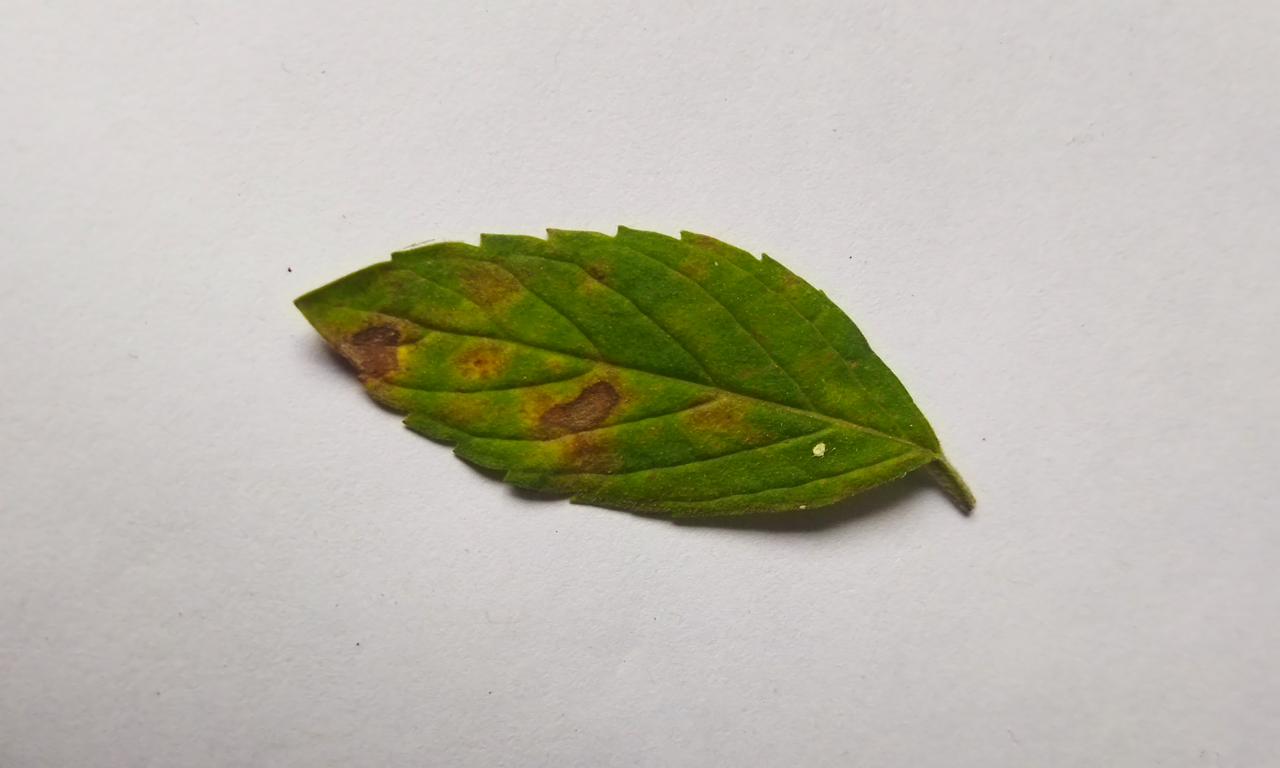
Label: Spoiled